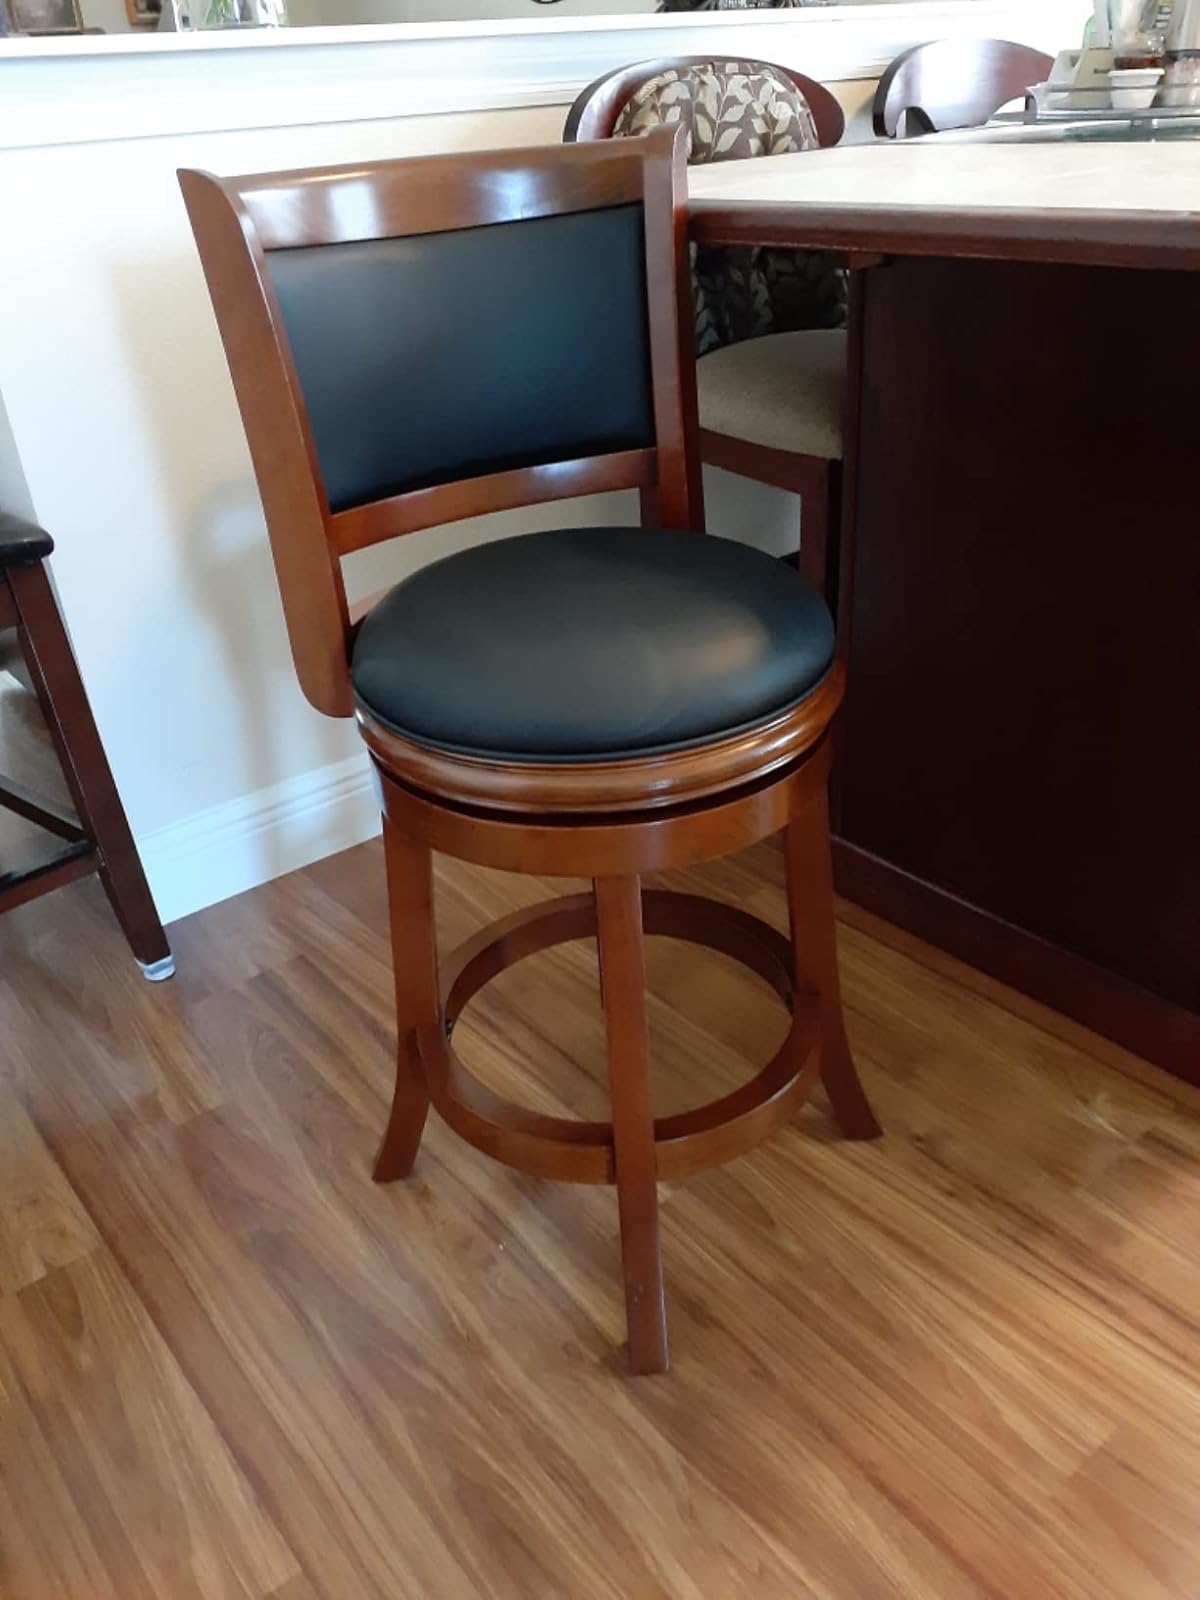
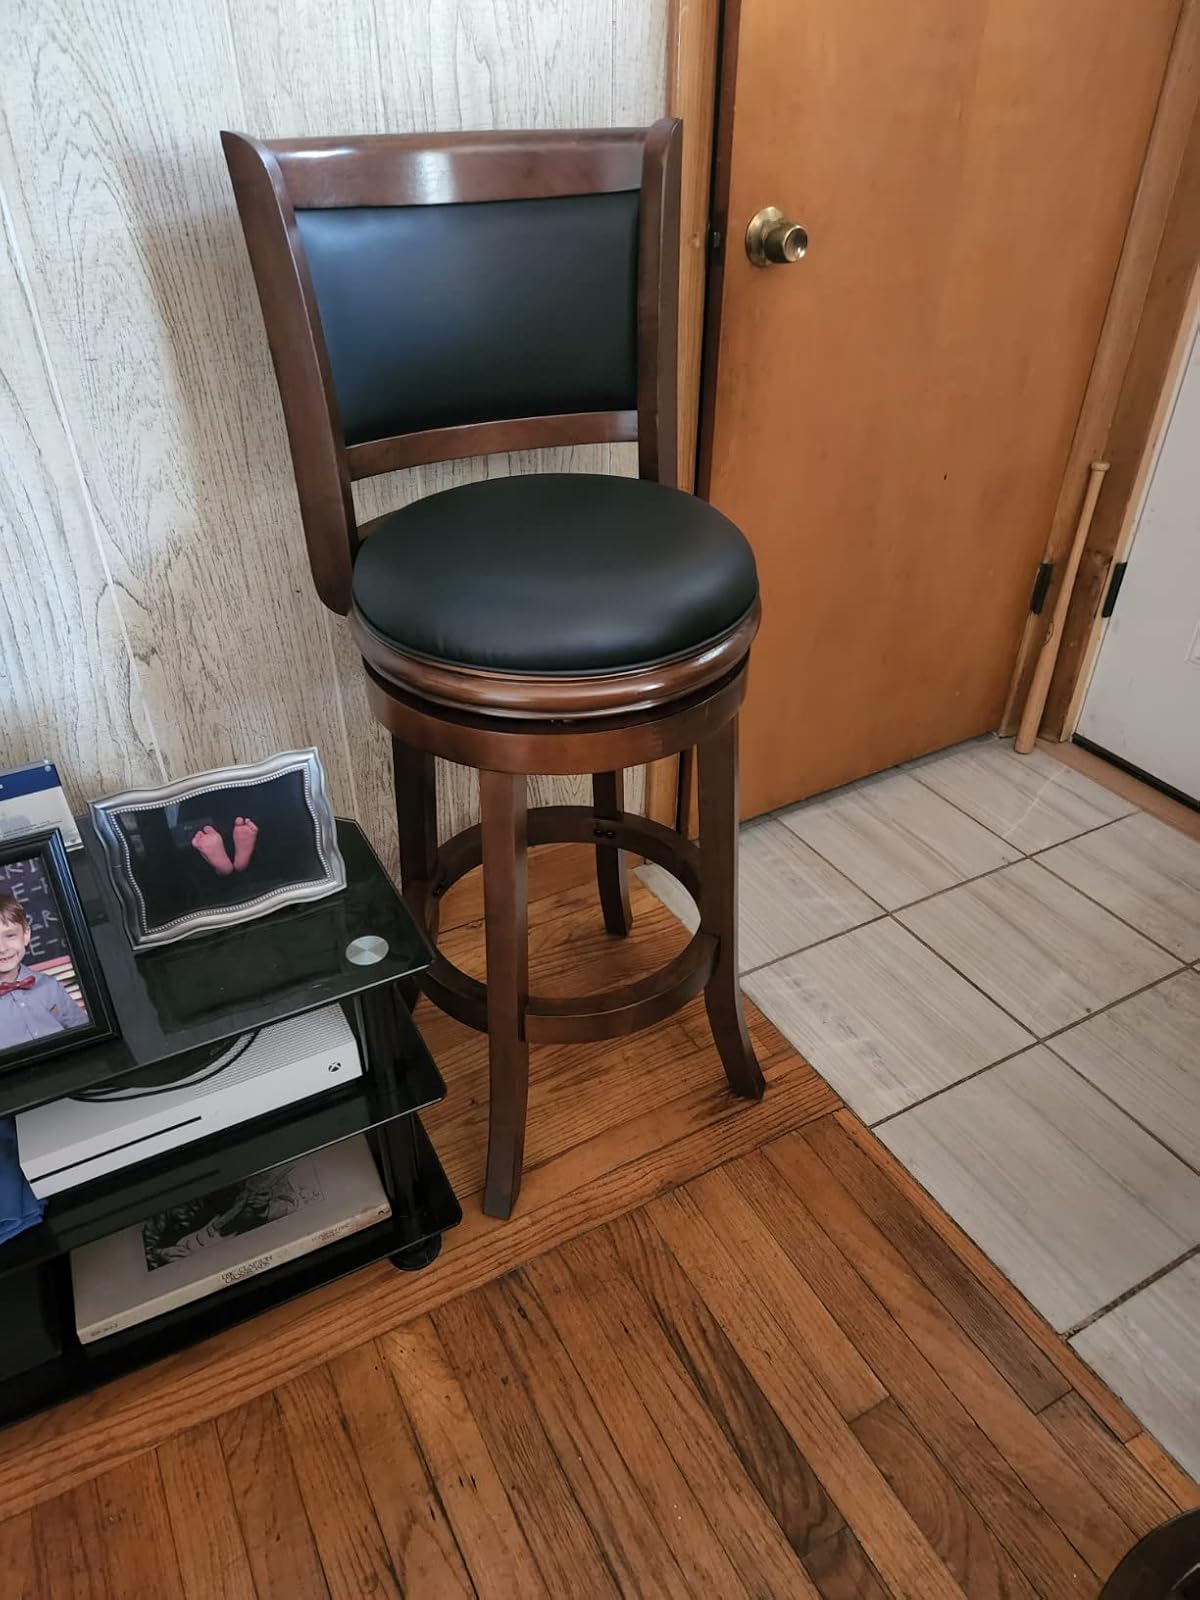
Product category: stool
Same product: no